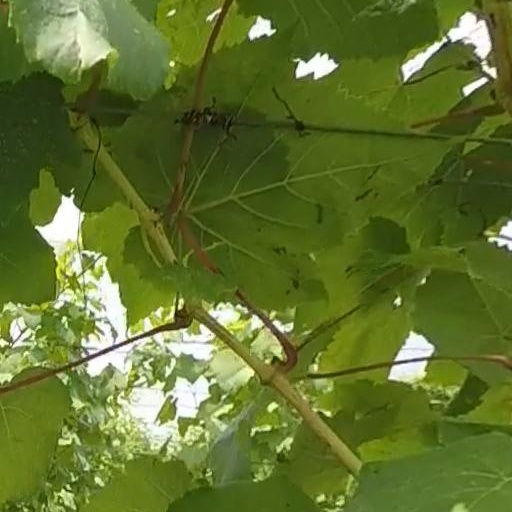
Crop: grape